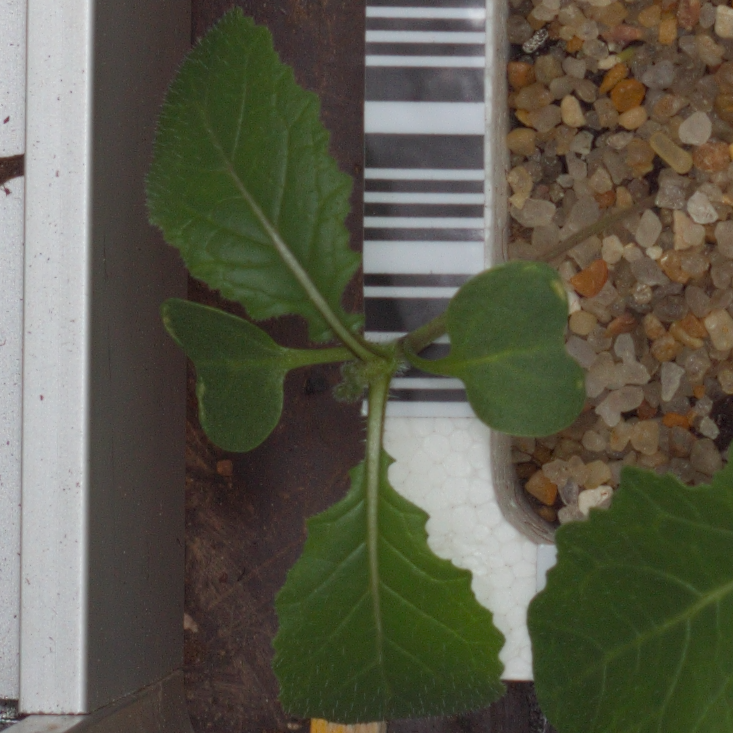
Label: charlock